Democratic Republic of the Sudan

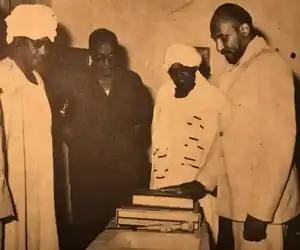
Sadiq al-Mahdi sworn into the government after the 1977 National Reconciliation

Following the 1976 coup attempt, Nimeiri and his opponents adopted more conciliatory policies. In early 1977, government officials met with the National Front in London, and arranged for a conference between Nimeiri and Sadiq al Mahdi in Port Sudan. In what became known as the "national reconciliation," the two leaders signed an eight-point agreement that readmitted the opposition to national life in return for the dissolution of the National Front. The agreement also restored civil liberties, freed political prisoners, reaffirmed Sudan's nonaligned foreign policy, and promised to reform local government. As a result of the reconciliation, the government released about 1,000 detainees and granted an amnesty to Sadiq al Mahdi. The SSU also admitted former supporters of the National Front to its ranks. Sadiq renounced multiparty politics and urged his followers to work within the regime's one-party system.